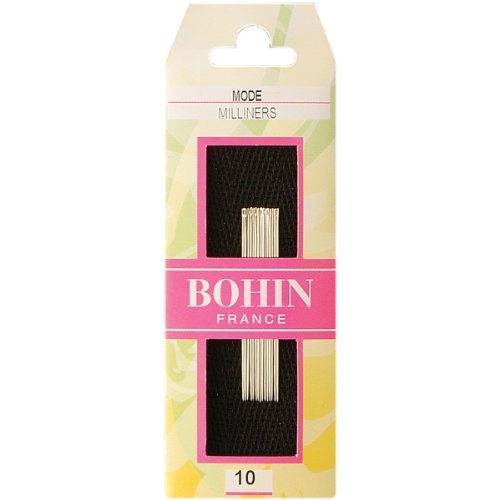
Bohin Modliners / Igly slomkowe Rozmiar 10
Igly reczne BOHIN-Milliners. To fantastyczne igly do ‹pracy nad projektami krawieckimi! Dobrze sprawdzaja sie przy marszczeniu i szyciu na wierzchu. Opakowanie zawiera pietnascie metalowych igiel o rozmiarze 10. Importowane.
Brand: Dritz
Category: Arts & Entertainment > Hobbies & Creative Arts > Arts & Crafts > Art & Crafting Tools > Needles & Hooks > Sewing Machine Needles